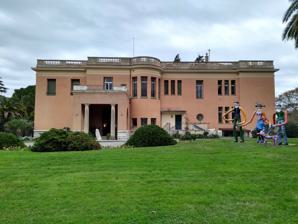
Building: Musée international d'Art naïf Anatole Jakovsky
Country: France
Year built: 1982
Art museum in Nice, France Musée international d'Art naïf Anatole Jakovsky The exterior of the museum in 2020 Location within Nice Established 1982 Location Avenue de Fabron 06000 Nice , France Coordinates 43°41′10″N 7°13′58″E / 43.686111°N 7.232778°E / 43.686111; 7.232778 Type Art museum Visitors 20,000 per year The Musée international d'Art naïf Anatole Jakovsky ( Eng .: Anatole Jakovsky International Museum of Naive Art ) is a museum located in Nice , which displays 18th–21st century works specialized in naive art . The museum was inaugurated on 5 March 1982. History and description The museum was housed in the Château Saint Hélène which was the former residence of perfumer François Coty , and is located in a large park. In 1930, his ex-wife Yvonne decide to order changes in the building by Nice architect H. Malgaud who removed the sets designed by Aaron Messiah. Her daughter Christiane Coty sold the castle to the city of Nice on 6 April 1973, and the building was eventually transformed into a museum, which opened in 1982. The works are composed of paintings, sculptures, drawings, posters by painters such as Henri Rousseau , Séraphine Louis , Grandma Moses , O'Brady, Rimbert, Ivan and Josip Généralic, Bauchant, Vivin, Lackovic, Haddelsey, Ligabue, Vivancos, among others. The collection come from donations of Renée and Anatole Jakovsky (to whom the museum owes its current name), and the Centre Georges Pompidou . The giant statues in the garden were created by Frédéric Lanovsky. The museum has about 20,000 visitors per year, and 600 works from 27 countries. References